Alberto Maria de Agostini

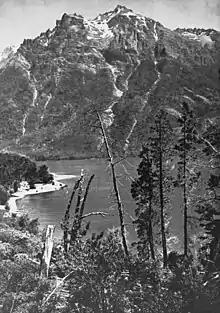
Gutiérrez Lake on photo by Alberto Maria de Agostini

De Agostini lived as a missionary in Tierra del Fuego and Patagonia, between Chile and Argentina, where he was the first person to reach several mountain peaks, glaciers and sea sounds; and discovered others, some named after him.